Omar Ali Saifuddien III

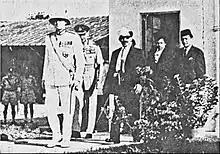
Angus Mackintosh and Omar Ali Saifuddien leaving the Brunei Airport Building in late 1963

Following the Merdeka Talks, Brunei's constitutional problems became the attention of British authorities, who summoned the Sultan to London in early 1959 to finalize the document with the Colonial Secretary. On 14 March, Omar Ali Saifuddien traveled via Singapore with ten members of his team to London for constitutional talks. As a consequence of the discussions, the Brunei Agreement was obtained on 6 April 1959, marking a significant advancement toward the implementation of Brunei's constitution. The outcome of the deal that satisfied the main requests of the Brunei Constitutional Committee in 1954, which included the appointment of a Menteri Besar and the adoption of staggered implementation measures beginning on 1 July.